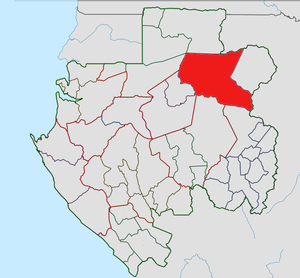
L'Ivindo est un département de la Province de l'Ogooué-Ivindo au Gabon. Sa préfecture est Makokou.